Armed Forces of Ukraine

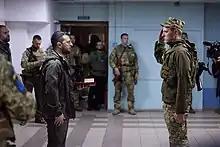
President Zelenskyy awarding a soldier near the front line in the Kharkiv Oblast, 29 May 2022

The interim Yatsenyuk Government which came to power, initially said, with reference to the country's non-aligned status, that it had no plans to join NATO.